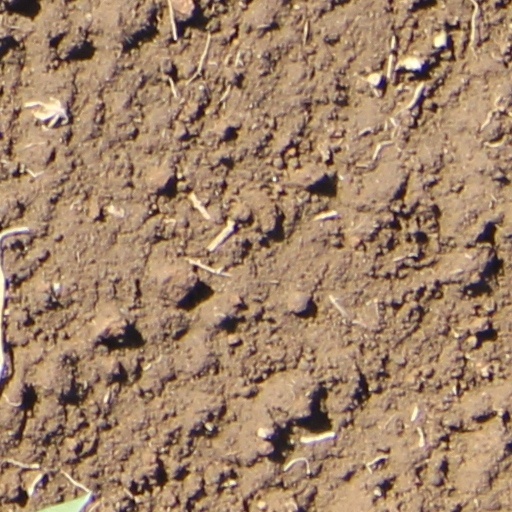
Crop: wheat